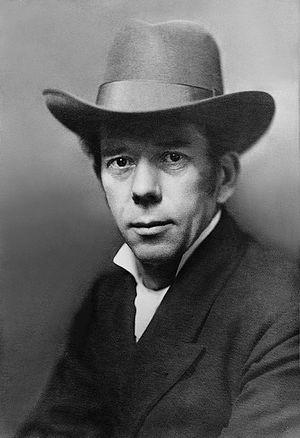
Árpád Szendy est un pianiste hongrois, compositeur et professeur de piano.